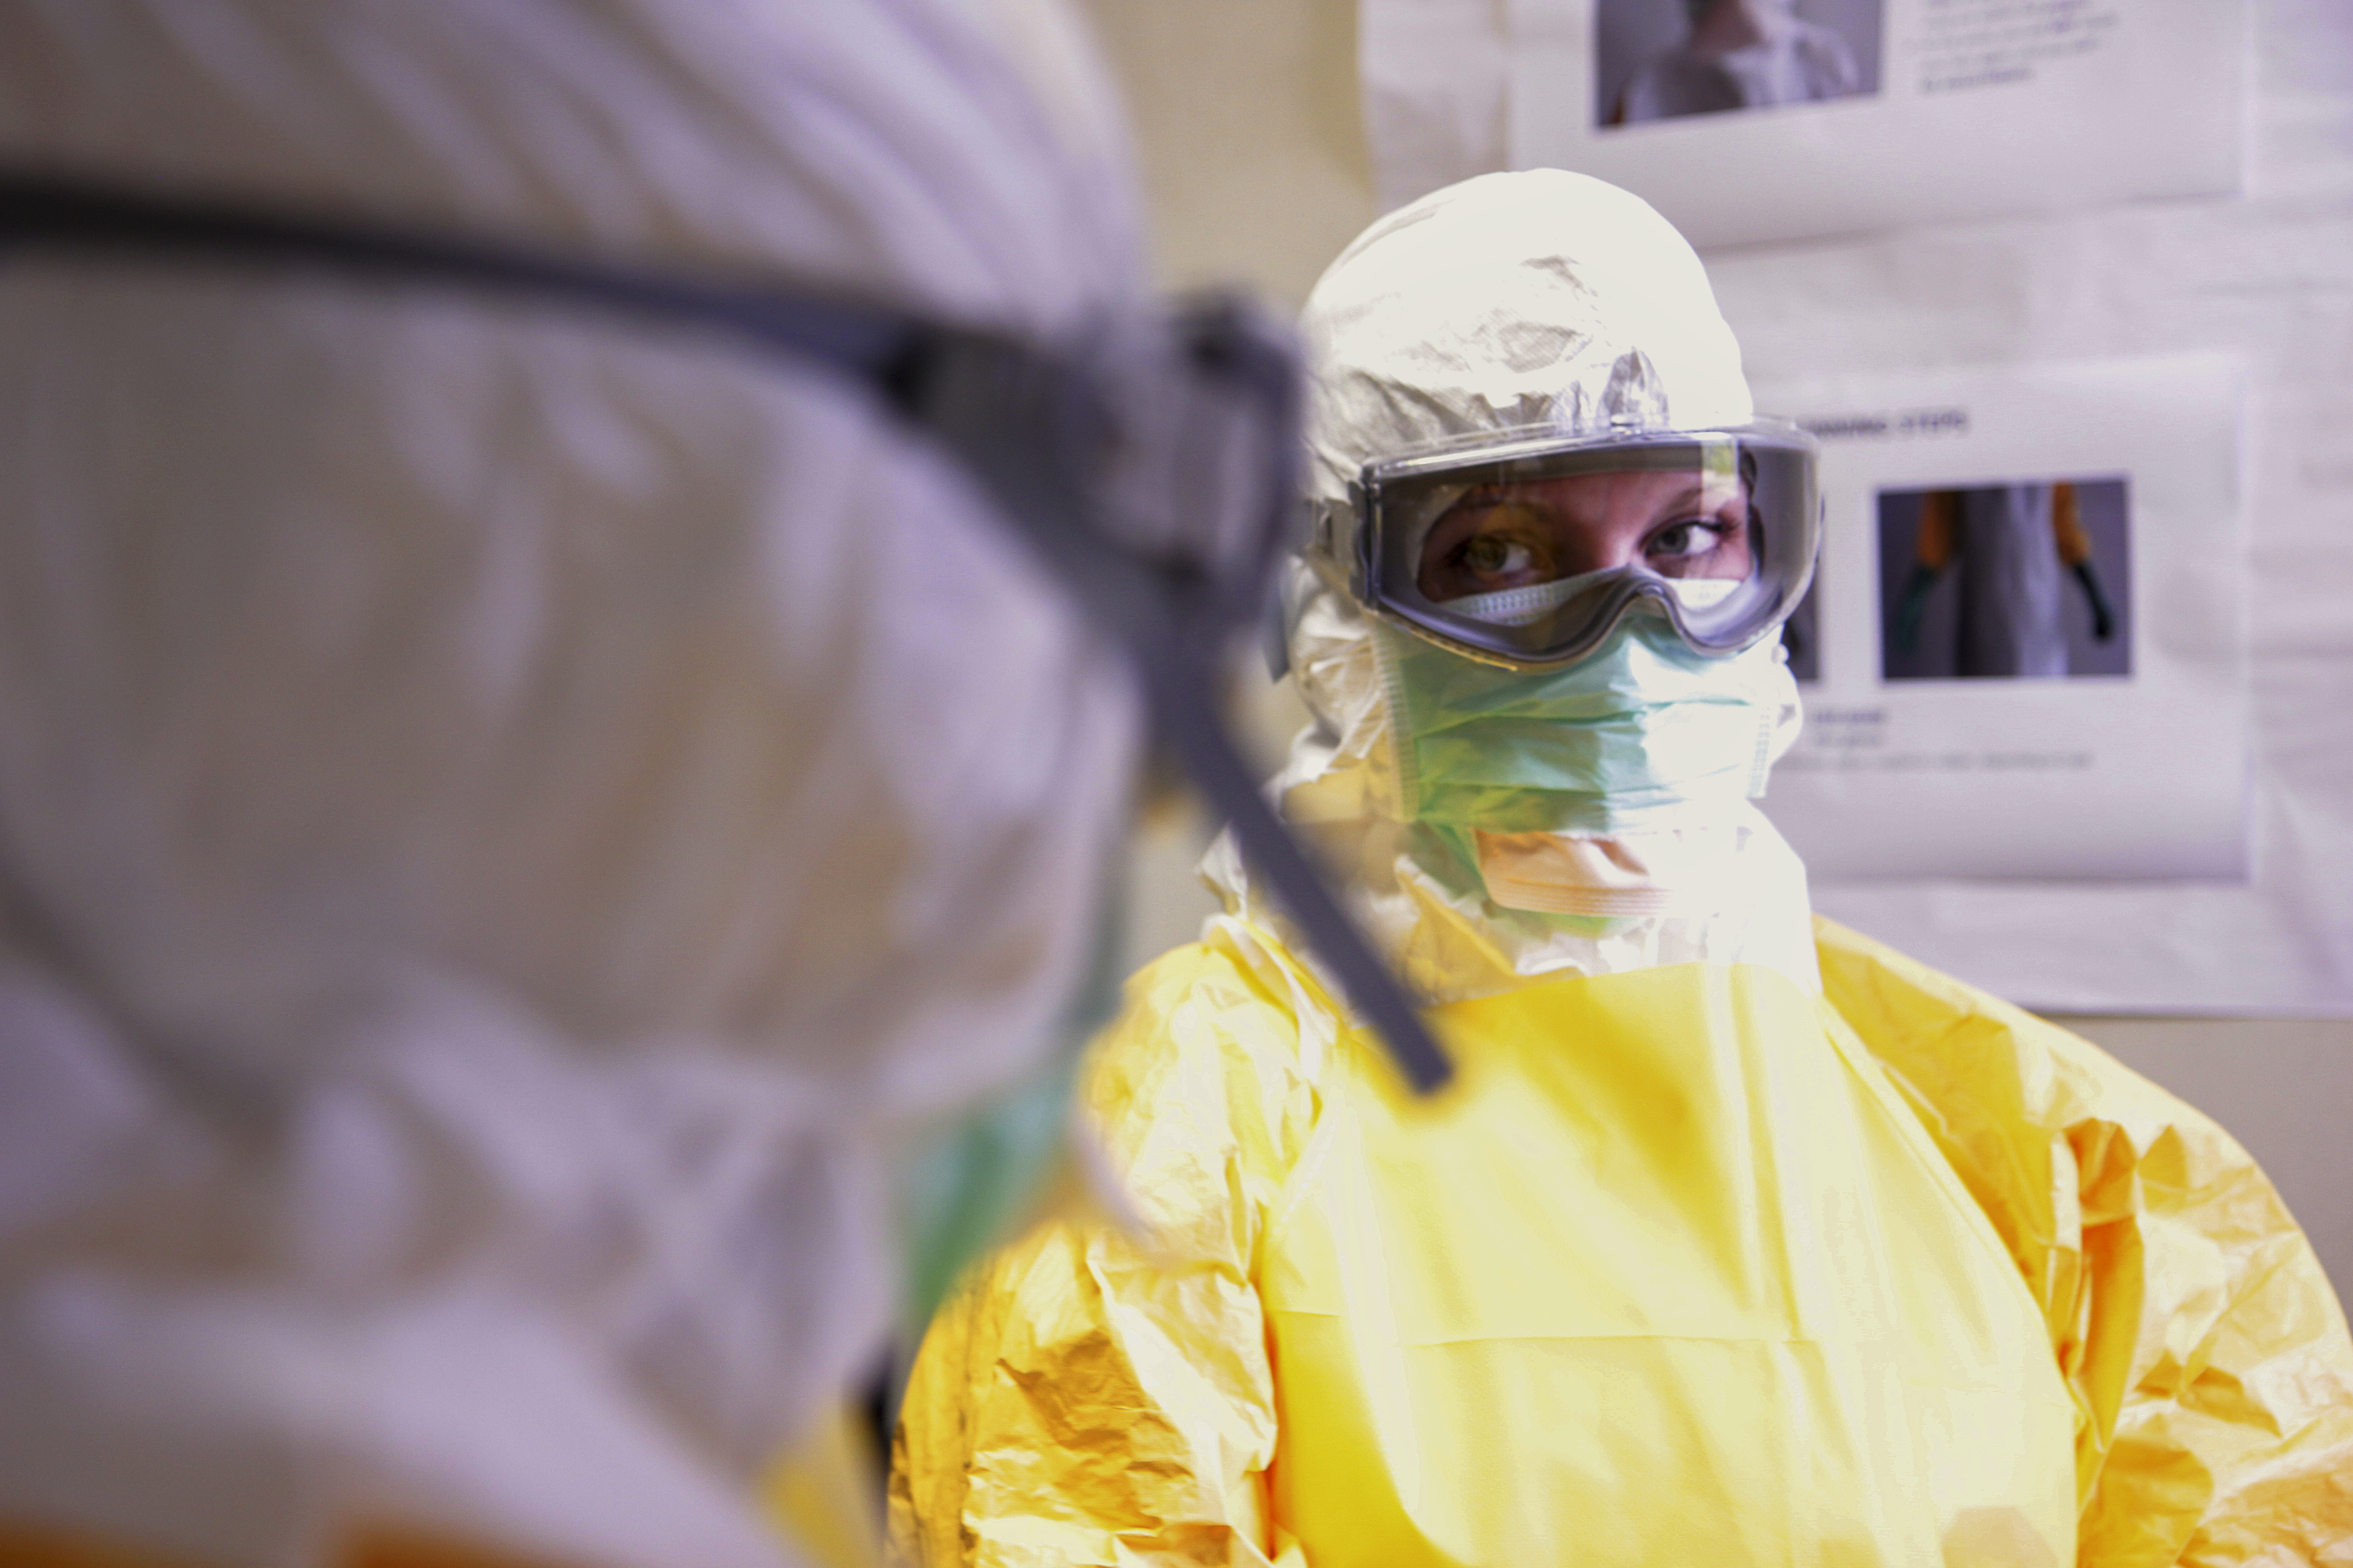
covid 19, coronavirus, covid, cell, pandemic, corona virus, yellow, personal protective equipment, hazmat suit